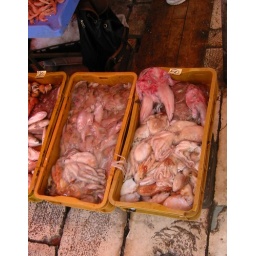
Mediterranean squid for sale at the fish market in Split, Croatia.